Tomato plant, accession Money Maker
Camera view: tilt-top (135 deg); turntable rotation: 90 degrees
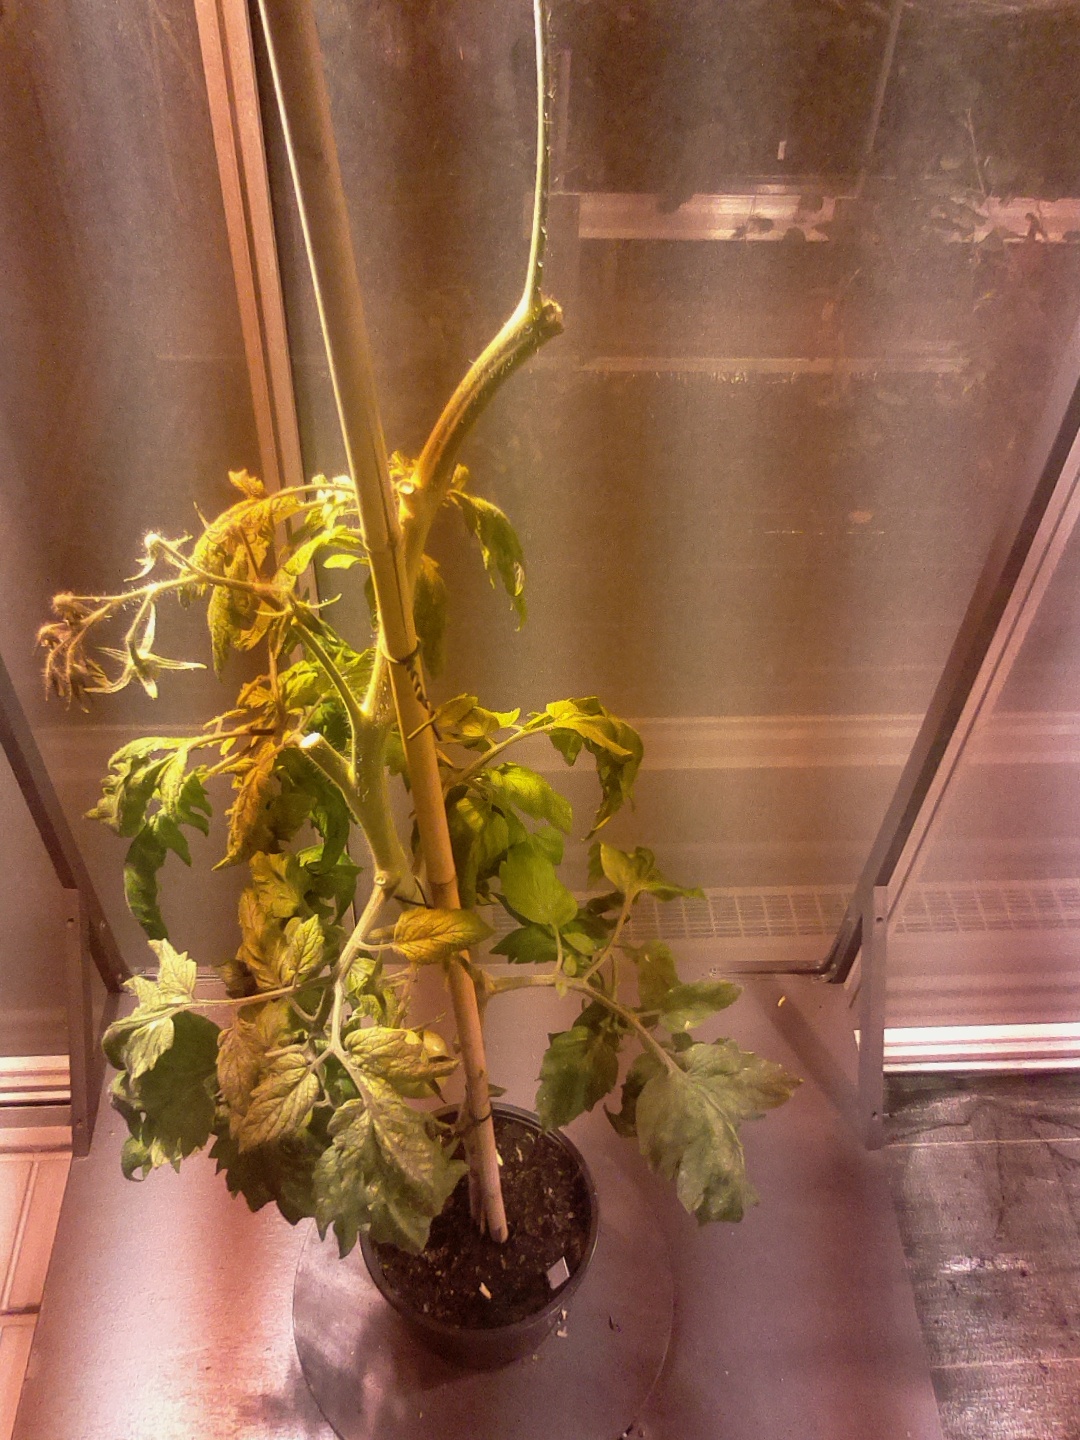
BBCH growth stage 74: 40%-50% of final fruit size